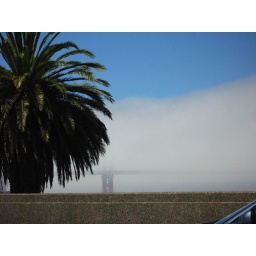
the golden gate veiled by a wall of fog